Pigi Athinas

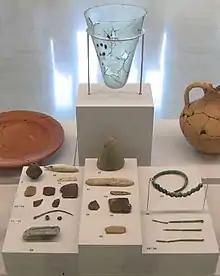
Burial objects, Source of Athena

There is evidence of the presence of humans since the first half of the 7th millennium BC (Early Neolithic period). During the Middle Neolithic period, around 5600 to 4500 BC, the area was inhabited continuously. During the Bronze Age, a necropolis with burial mounds (tumuli) was established. Another cemetery dates back to Roman times.